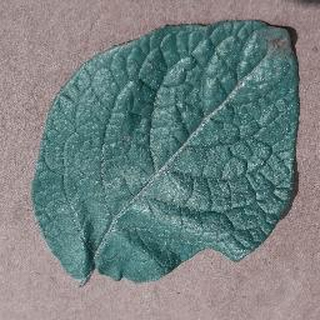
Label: healthy_potato